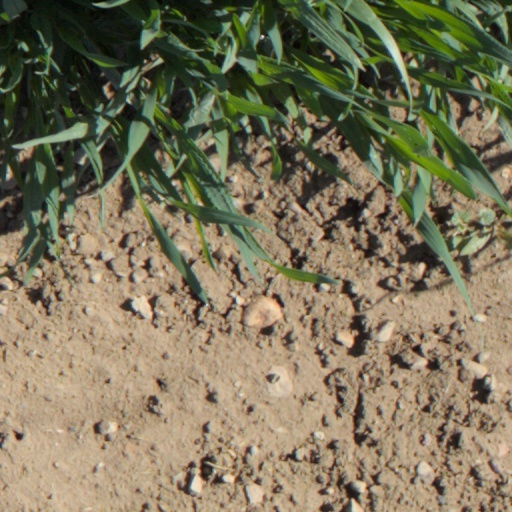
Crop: wheat